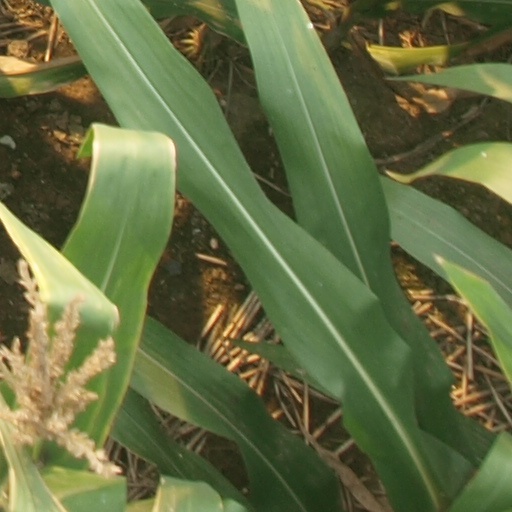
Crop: maize; corn